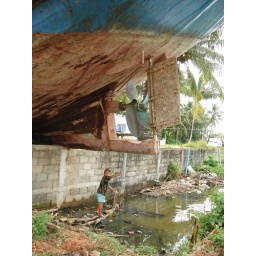
A young boy angles for fish beneath the propeller of the Blue Angel